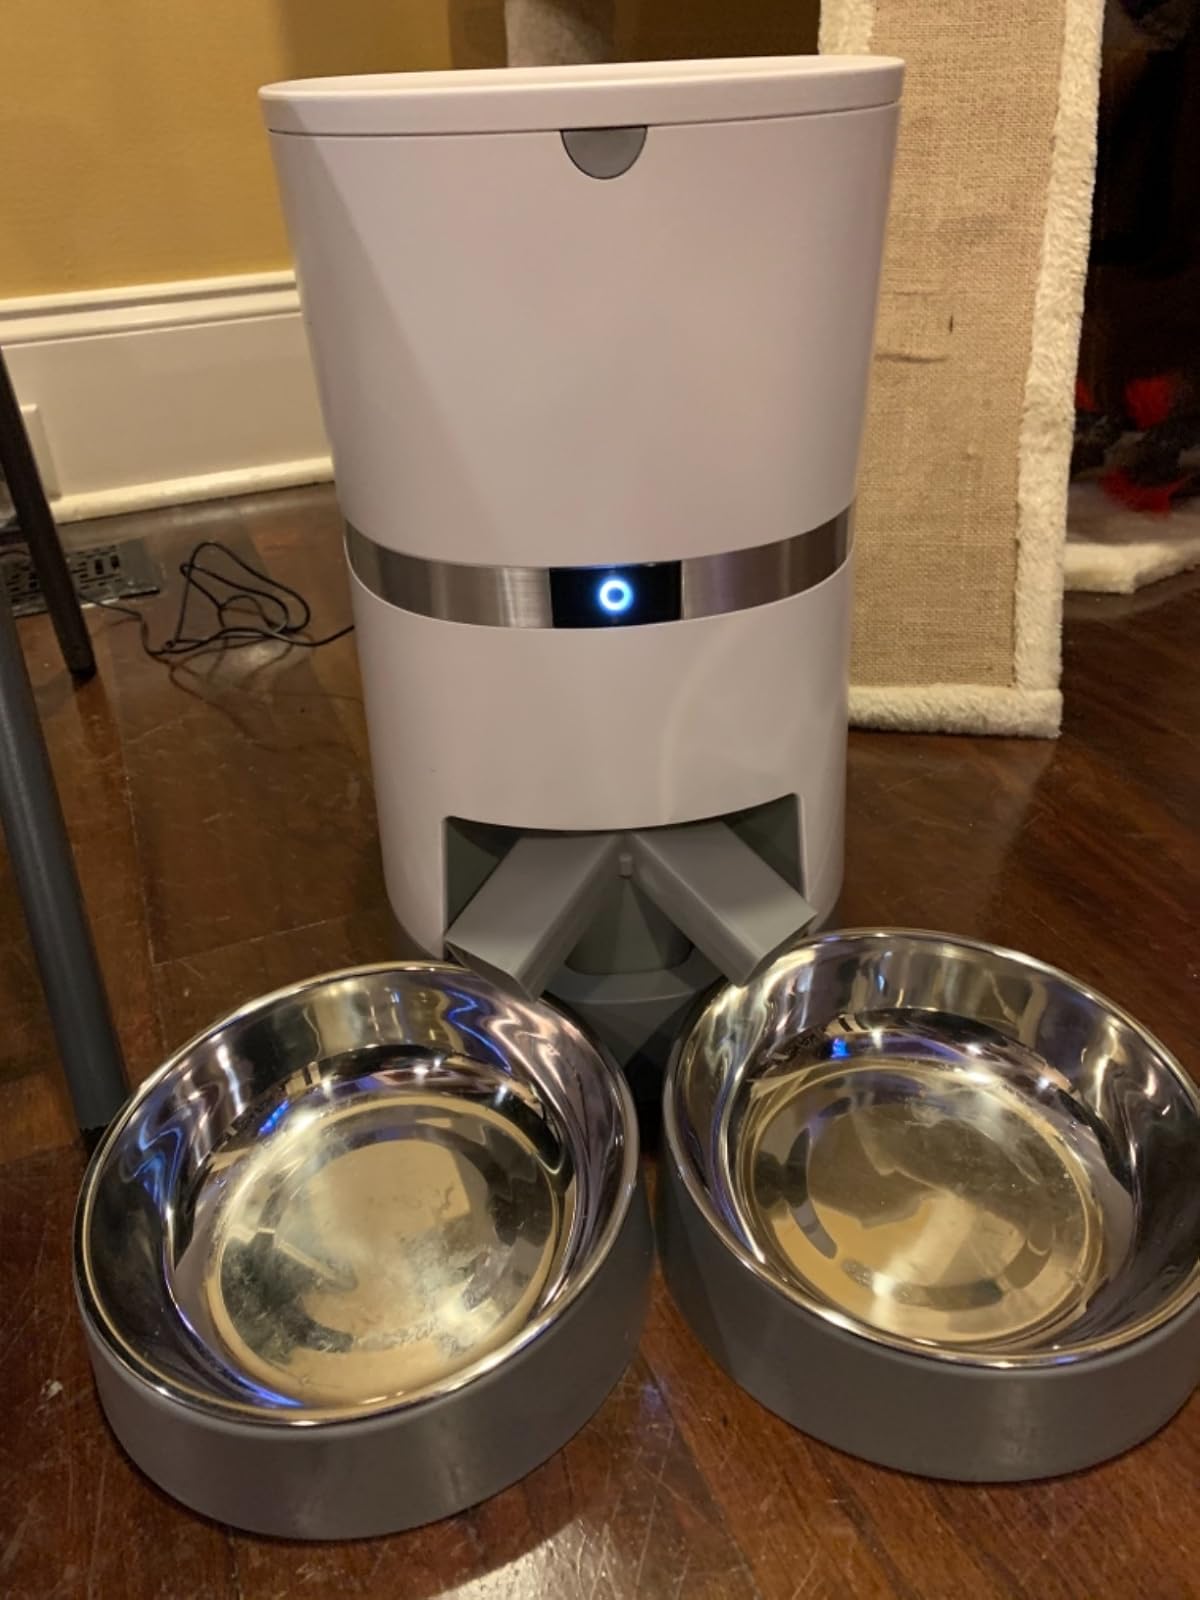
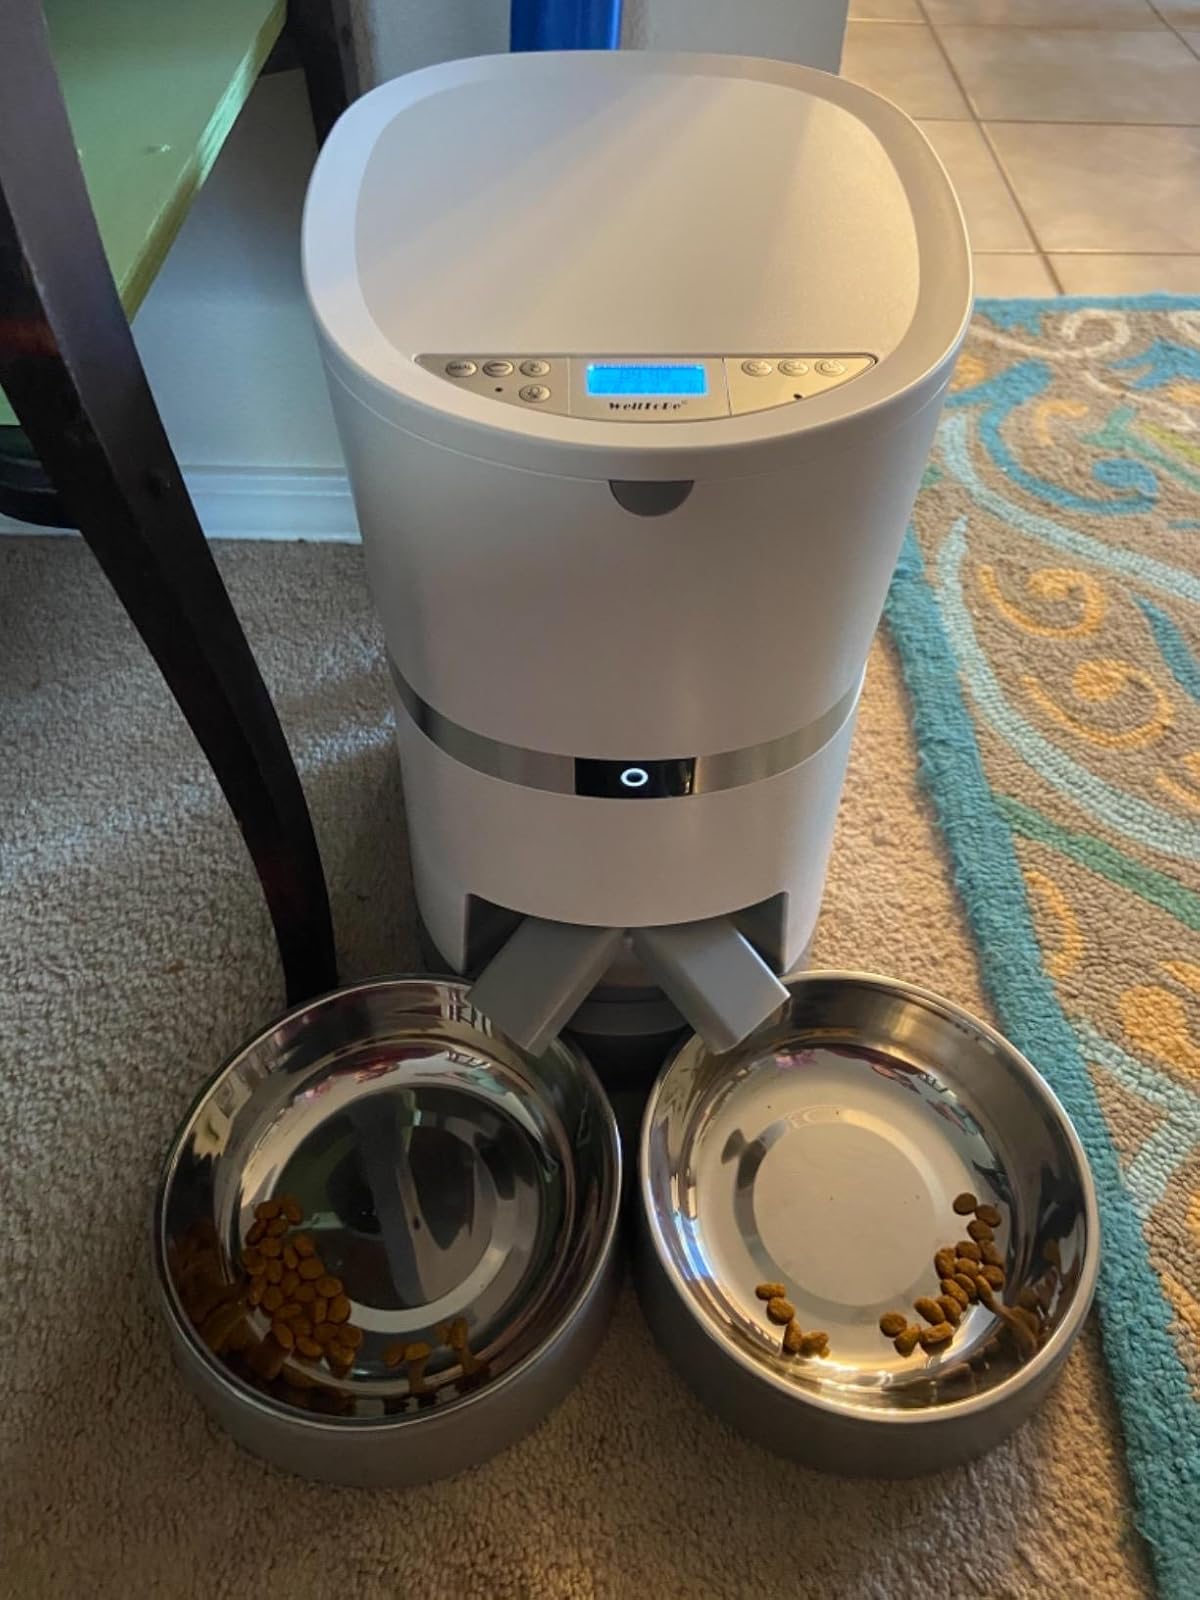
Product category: items_feeder
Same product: yes